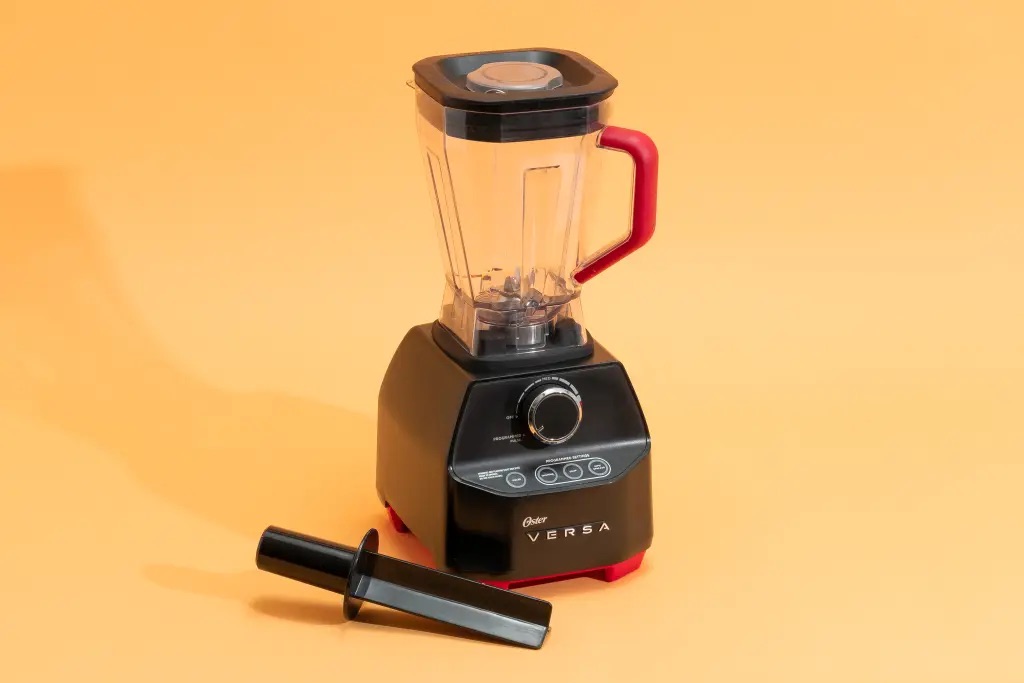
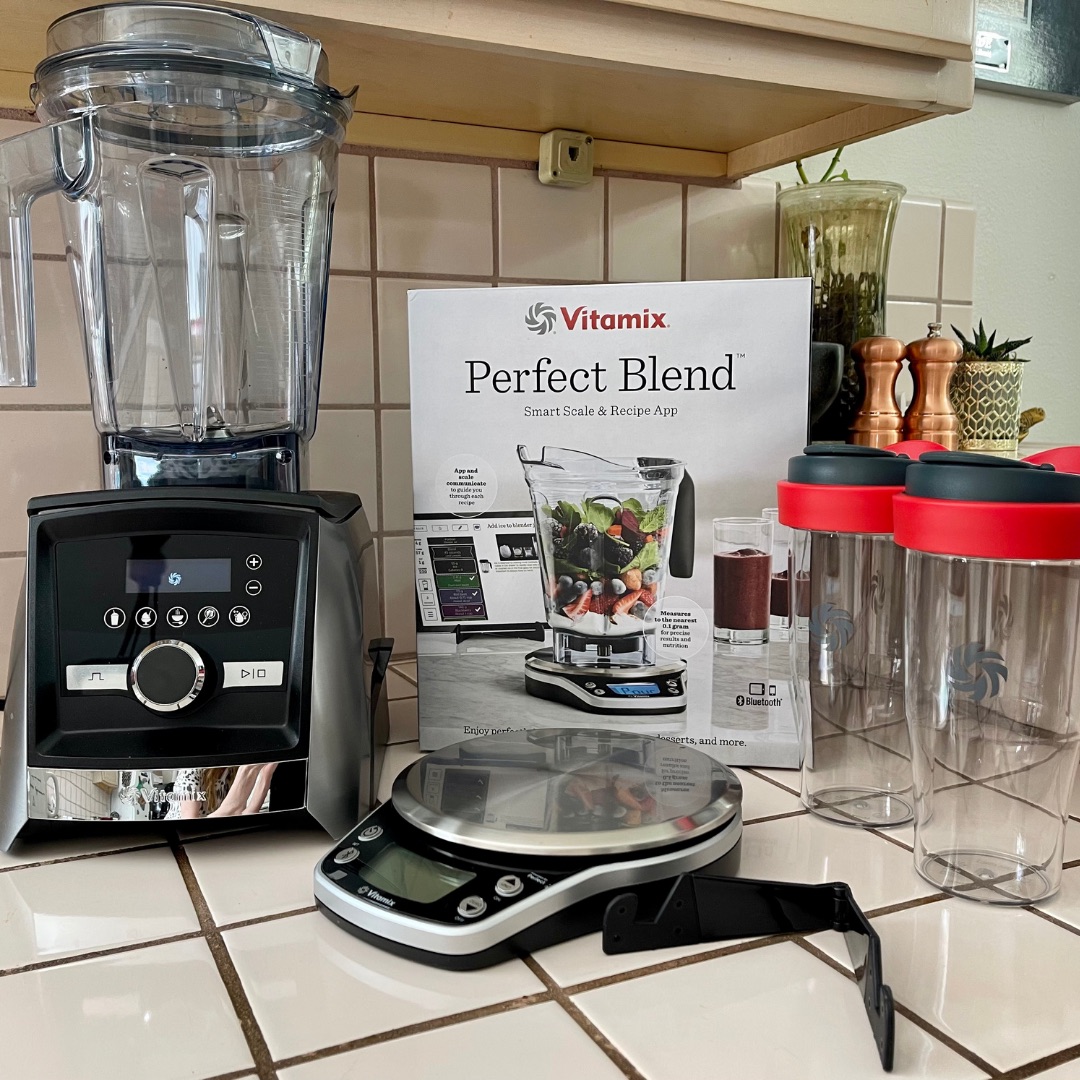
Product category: items_blender
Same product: no